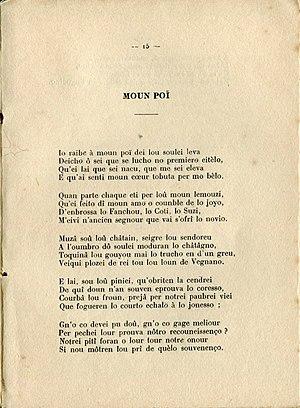
Moun Poï, dans
Le limousin, aussi appelé langue d’or, est le dialecte de l’occitan parlé dans les trois quarts du Limousin, en Charente occitane et dans une grande moitié Nord de la Dordogne.